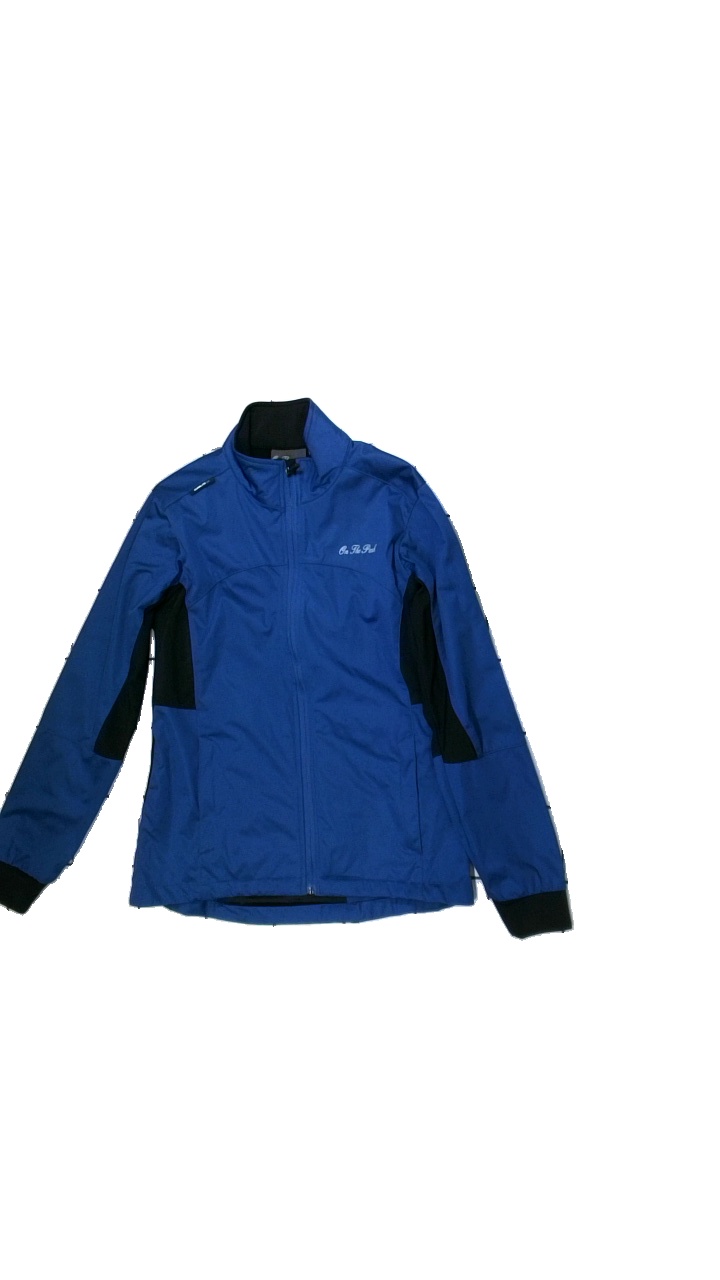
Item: Jacket (Ladies)
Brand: On The Peak
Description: Blue and black colorblocked jacket
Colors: Blue, Black
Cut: Regular
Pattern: Other
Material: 100% Polyester
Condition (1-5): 5
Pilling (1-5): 5
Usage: Reuse
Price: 100-150